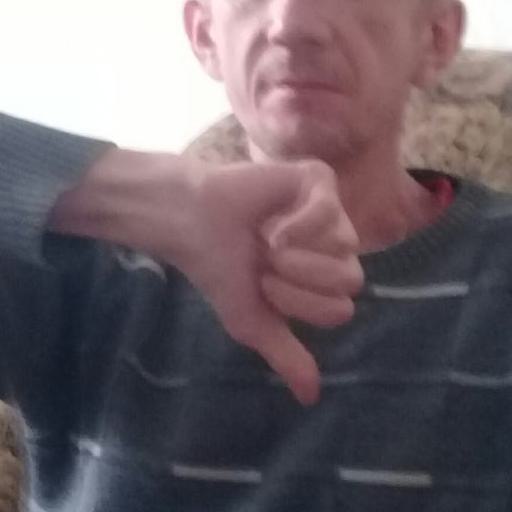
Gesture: dislike